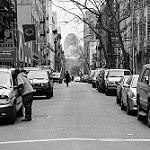
Label: B & W